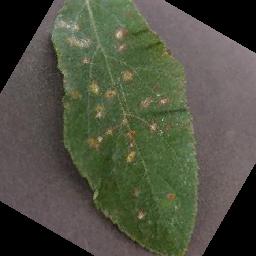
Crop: apple
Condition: cedar_rust